Hyperinflation in Venezuela

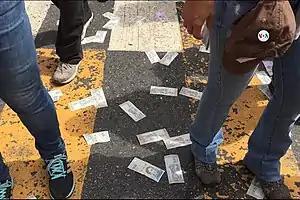
Venezuelan banknotes scattered in the street during the Venezuelan presidential crisis

A monetarist view is that a general increase in the prices of things is less a commentary on the worth of those things than on the worth of the money. This has objective and subjective components: